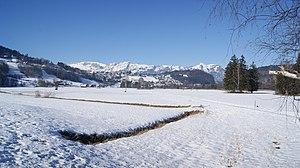
Frastanzer Ried (bog) à Frastanz, Vorarlberg, Autriche. Vue sur les montagnes suisses.